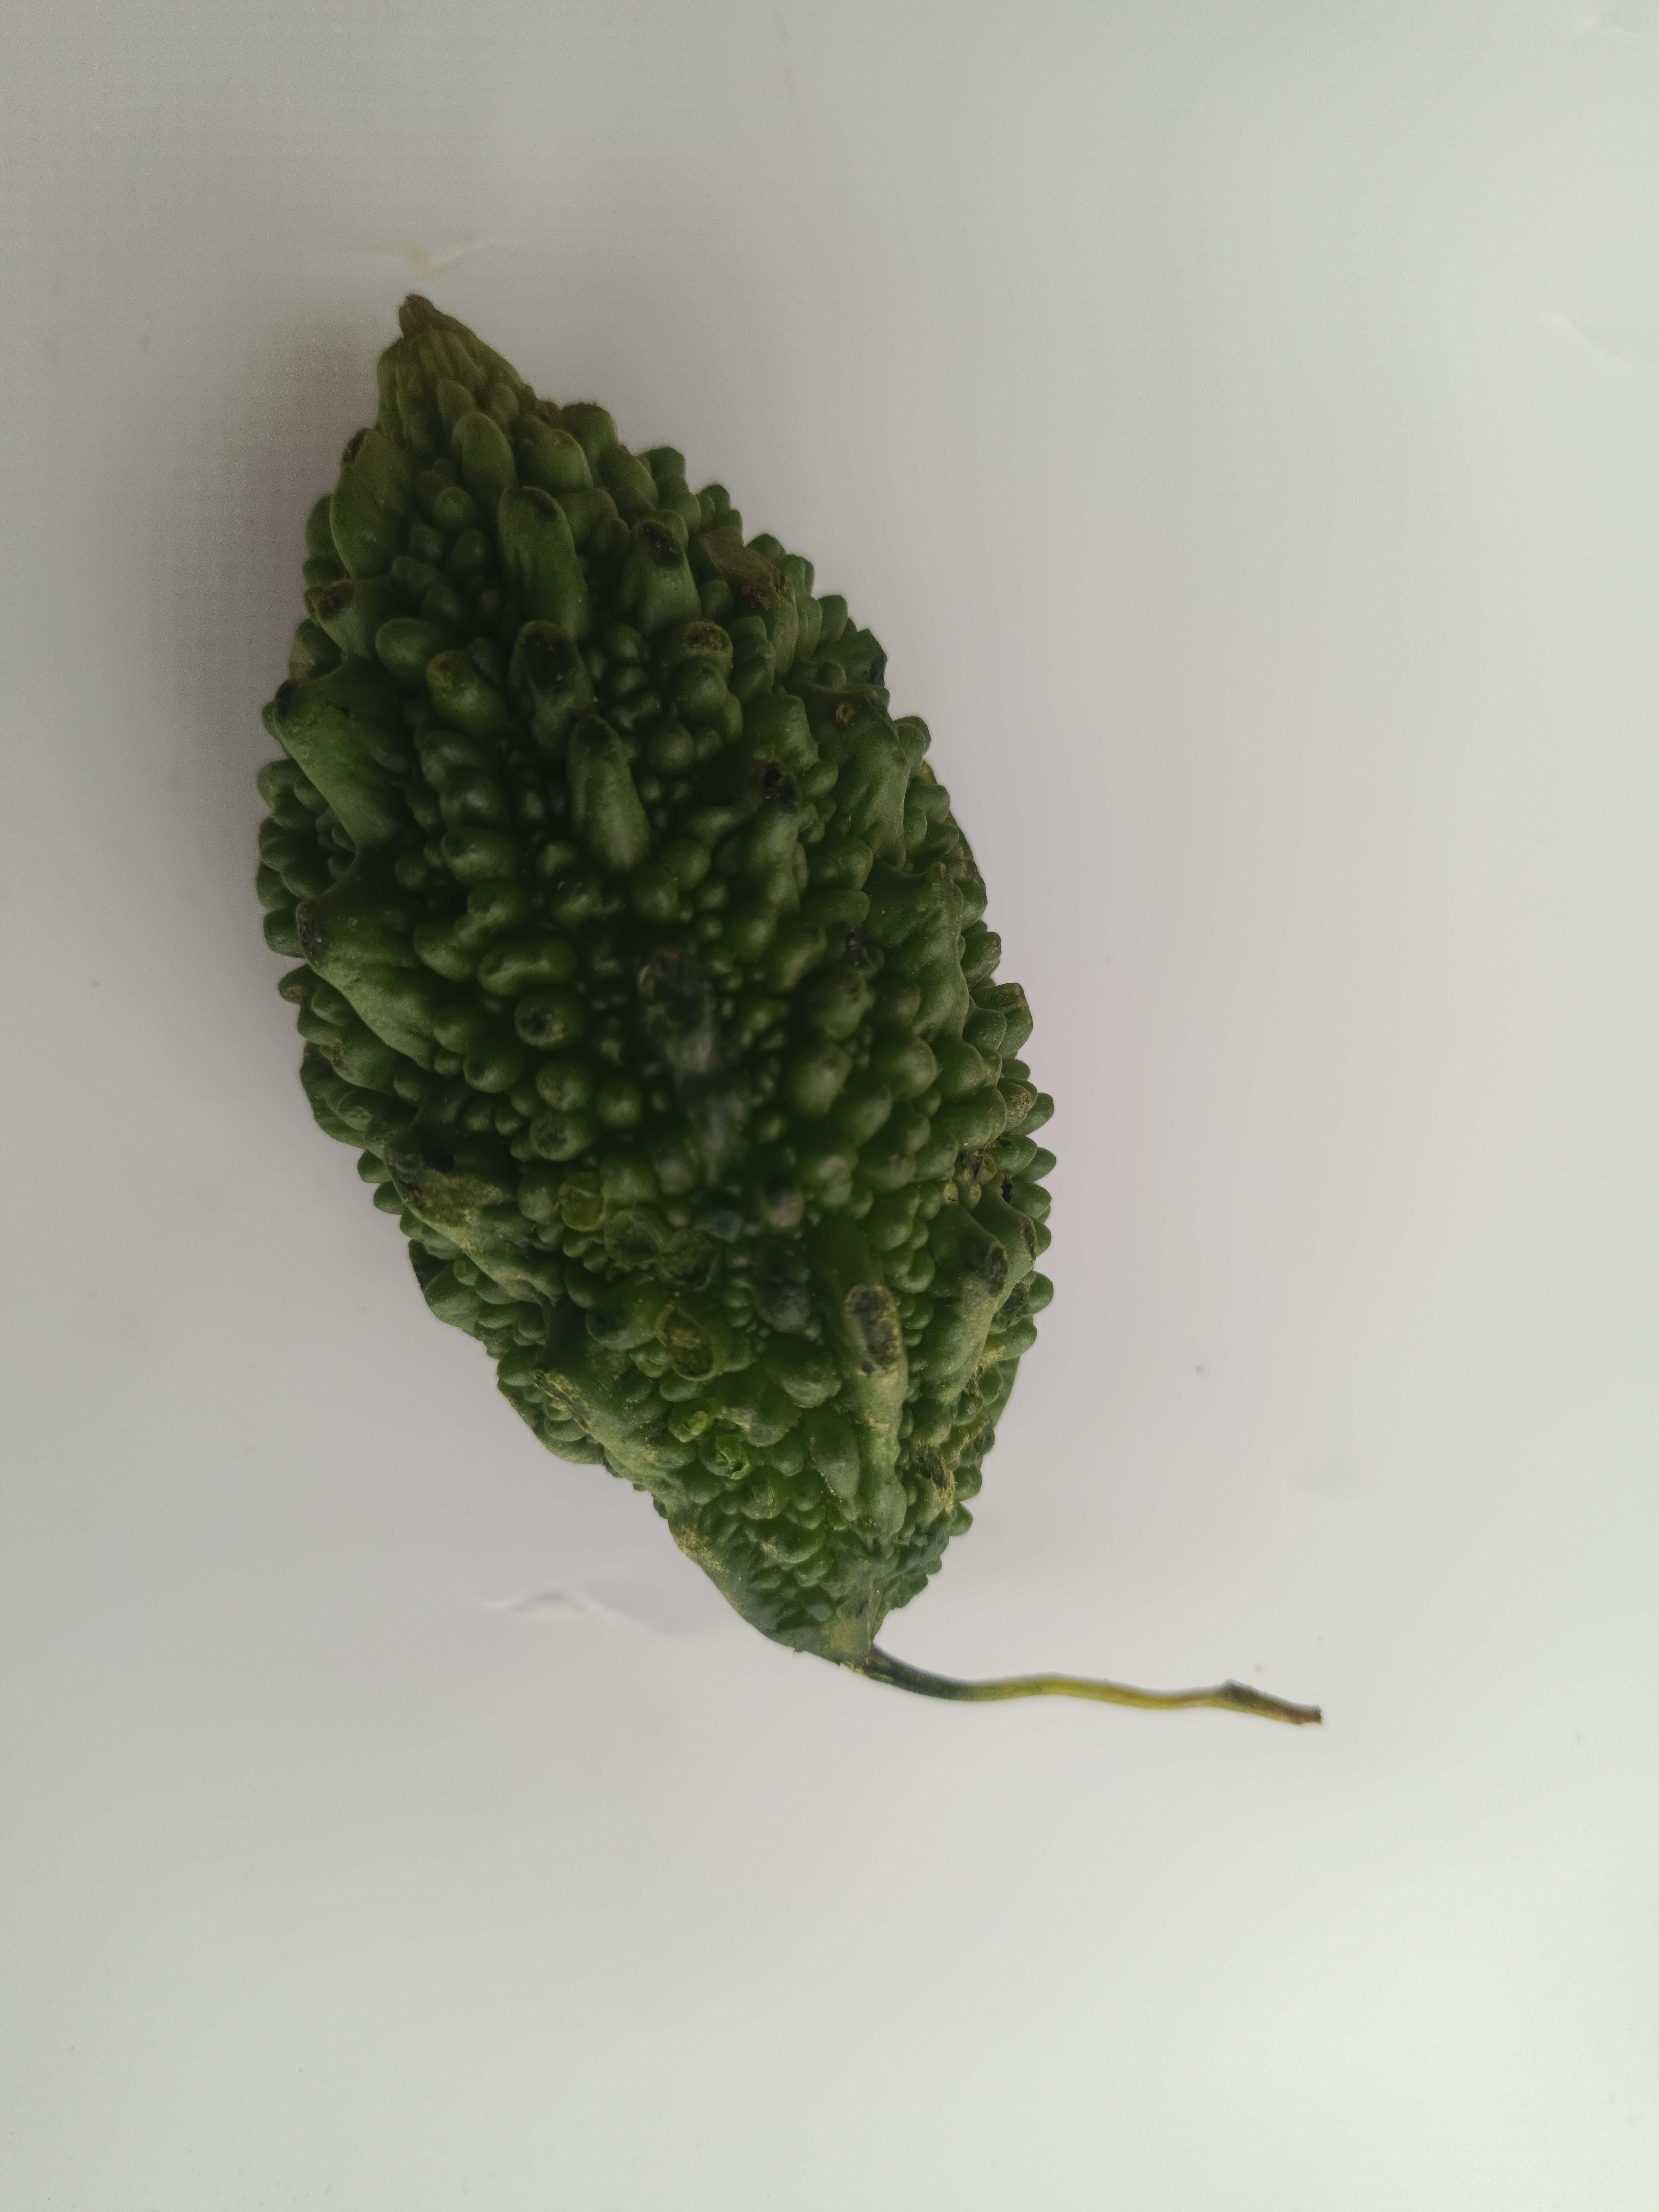
Label: Momordica charantia